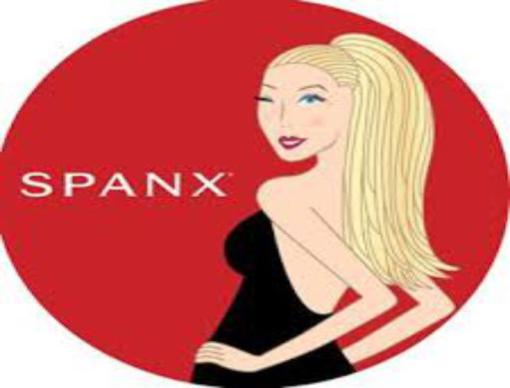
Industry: Clothes